Chambersburg Maroons

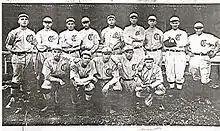

The Maroons were created in 1895 by local businessman Clay "Pop" Henninger, who ran a thriving hat shop in Chambersburg. They began play at Wolf Park, the same location throughout their entire tenure. The Maroons were charter members of the Cumberland Valley League, an independent minor league, and won the first league title in 1895. In the following season, the Maroons finish in second place in the league, boasting a 22–14 record. The 1896 Maroons squad boasted a total of seven future Major League Players.